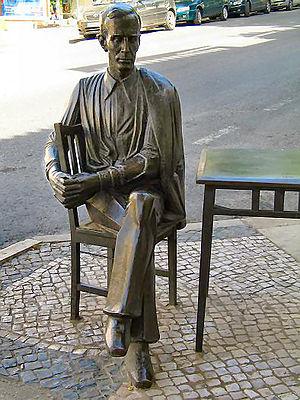
Loulé est une ville et municipalité portugaise du district de Faro en Algarve, d'une superficie de 764,2 km² et de 65 444 habitants.